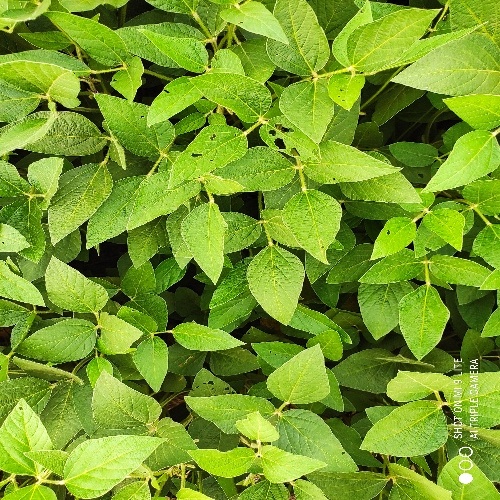
Label: Caterpillar